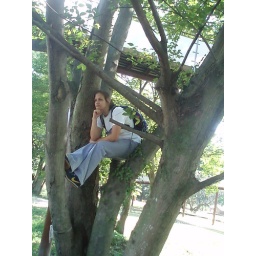
sitting in the fork of a tree is not a desireable position in relation to the hind parts